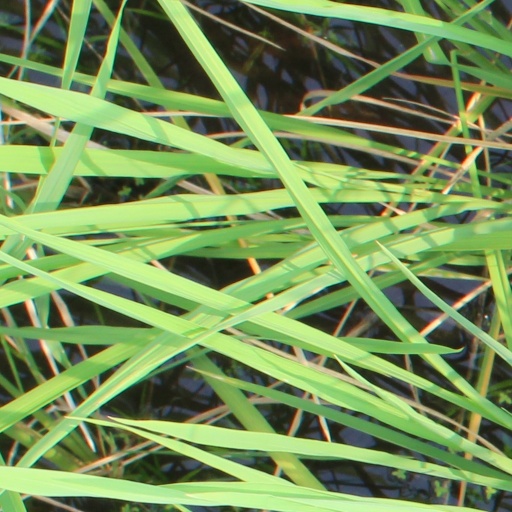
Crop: rice